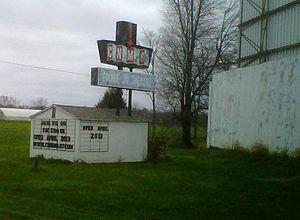
La ville de Spencer est le siège du comté d'Owen, situé dans l'Indiana, aux États-Unis. Sa population était de 2 217 habitants lors du recensement de 2010.